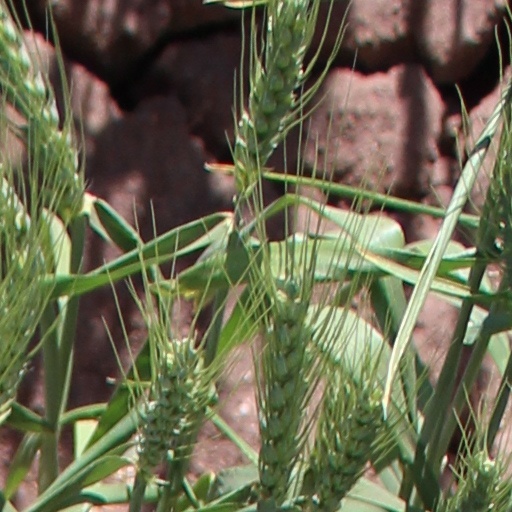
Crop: wheat